Franconia

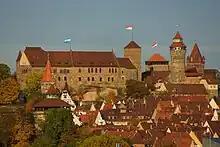
Nuremberg

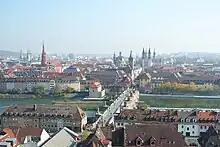
Würzburg

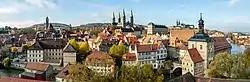
Bamberg

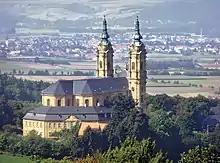
Basilica of the Fourteen Holy Helpers

The German name for Franconia, , comes from the dative plural form of , a member of the Germanic people known as the Franks. The name of the Franks in turn derives from a word meaning "daring, bold", cognate with old Norwegian , "quick, bold". Franks from the Middle and Lower Rhine gradually gained control of (and so gave their name to) what is now Franconia during the 6th to 8th centuries. English distinguishes between "Franks" (the early medieval Germanic people) and "Franconians" in reference to the high medieval stem duchy, following Middle Latin use of for France vs. for the German duchy. In German the name is equally used for both, while the French are called , after Old French , from Latin , from Late Latin , from "Frank", the Germanic people.